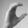
ASL letter: C